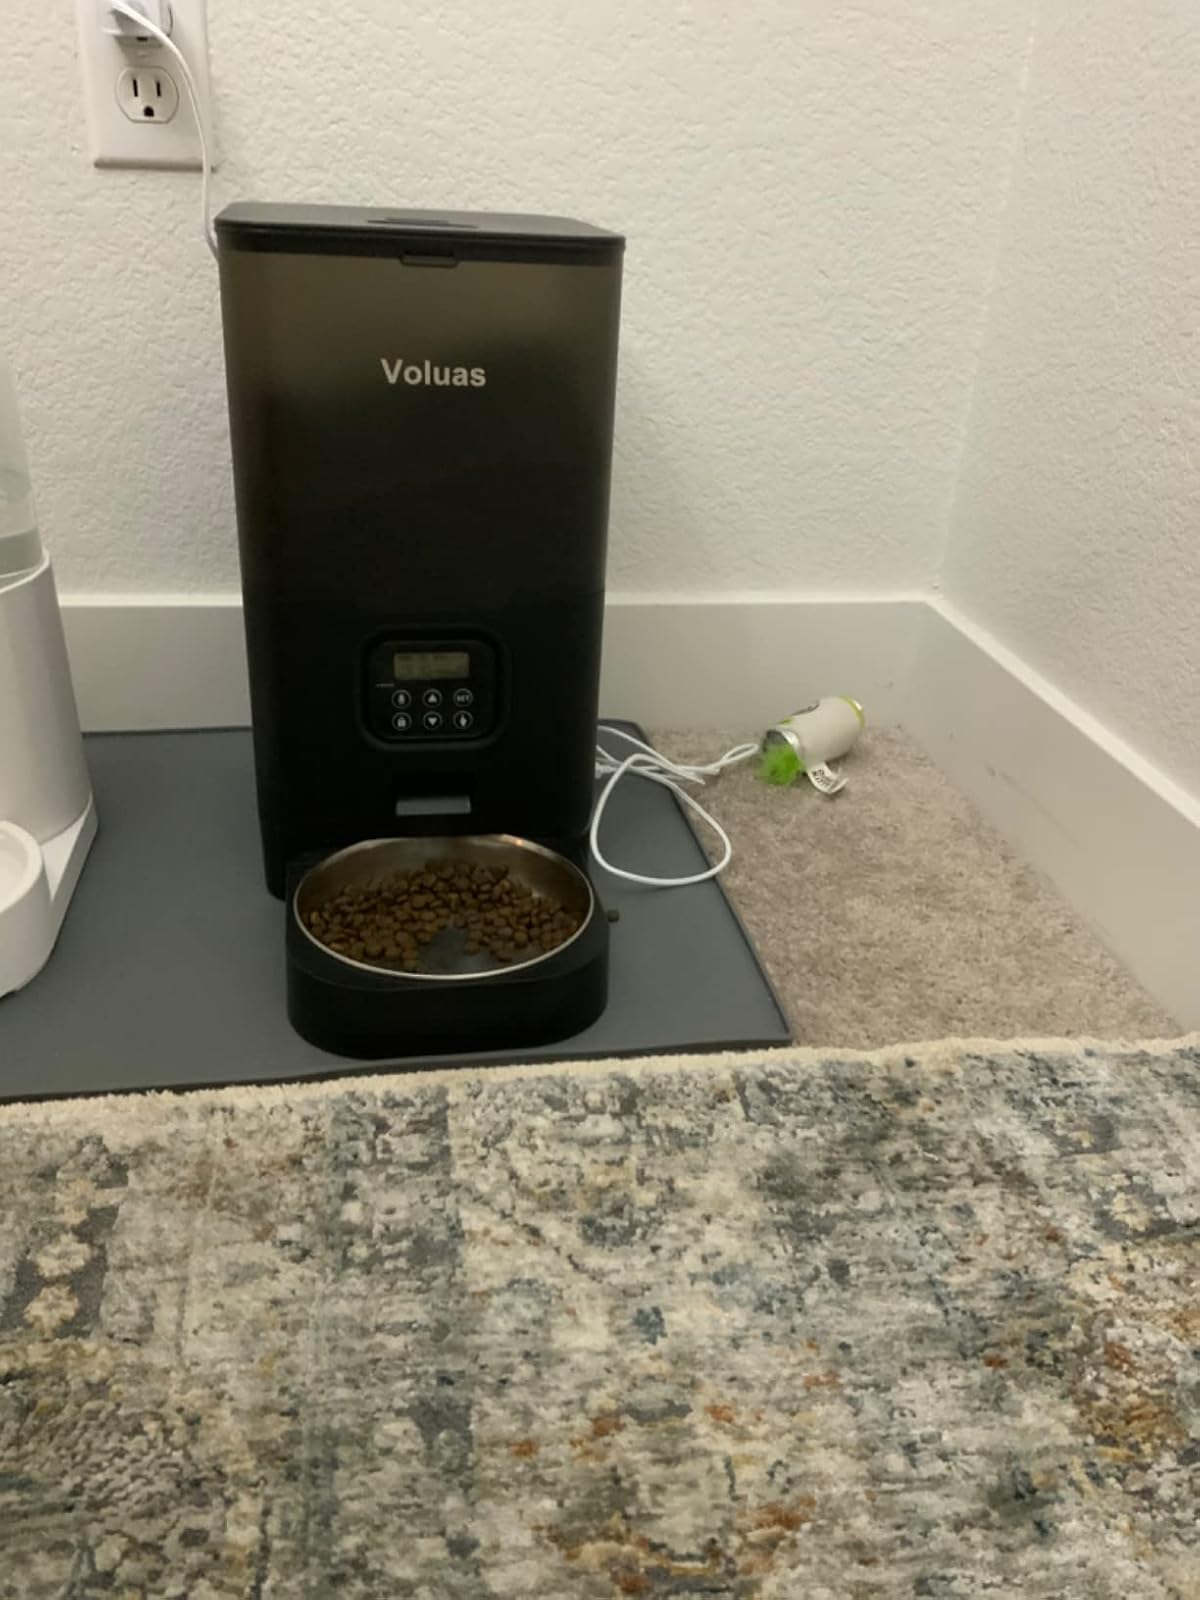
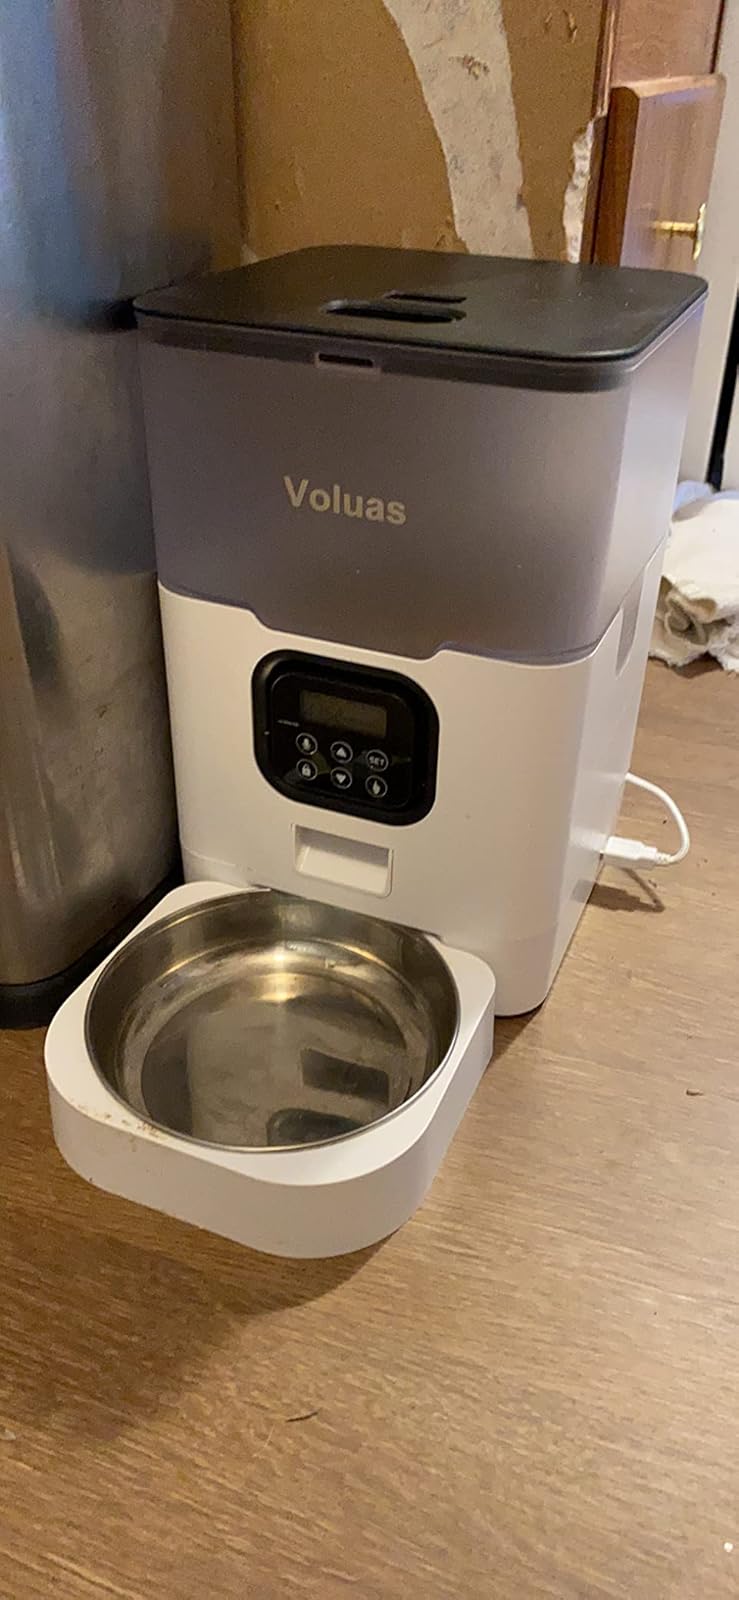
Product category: items_feeder
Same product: no